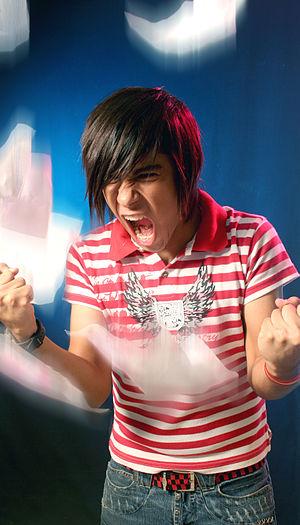
En psychologie, la colère est considérée comme une émotion secondaire, liée à une blessure physique ou psychique, un manque, une frustration et se caractérise généralement par une réaction vive entraînant des manifestations physiques ou psychologiques de la part de la personne concernée, celle-ci pouvant cependant être contenue, voire dissimulée.